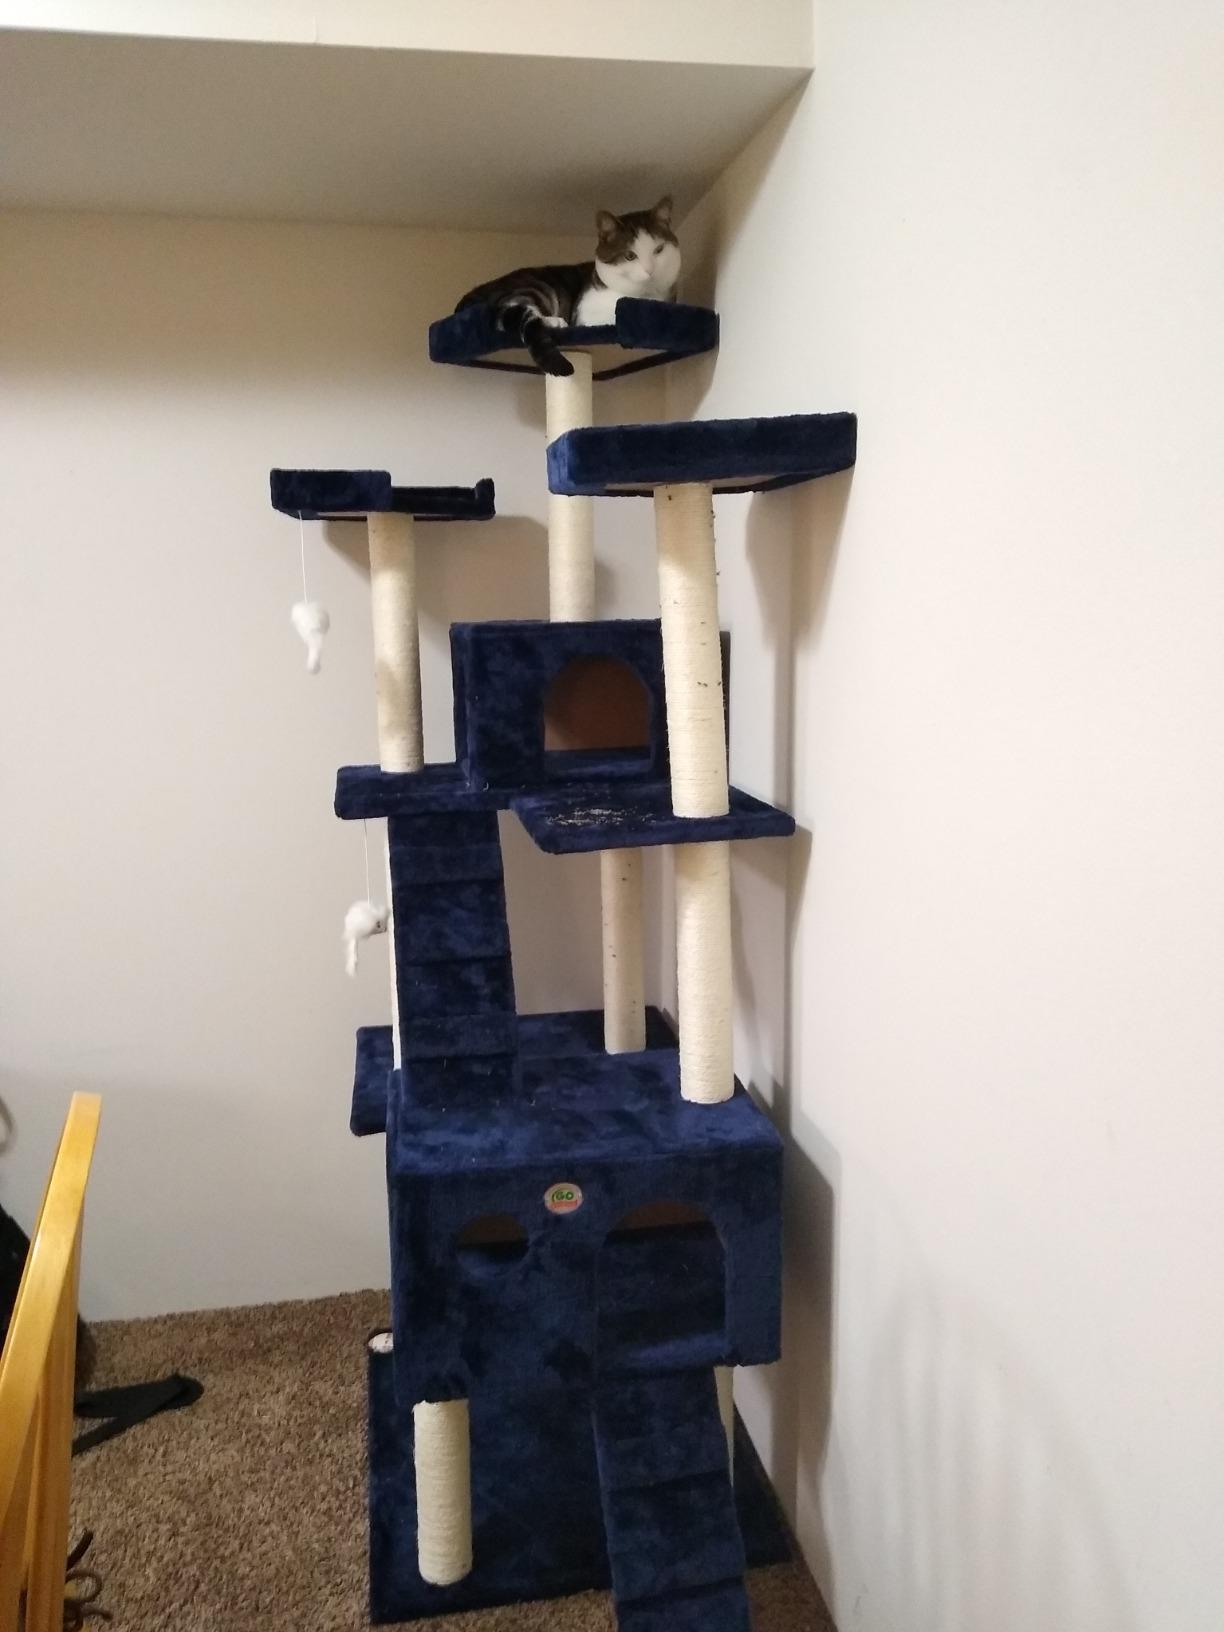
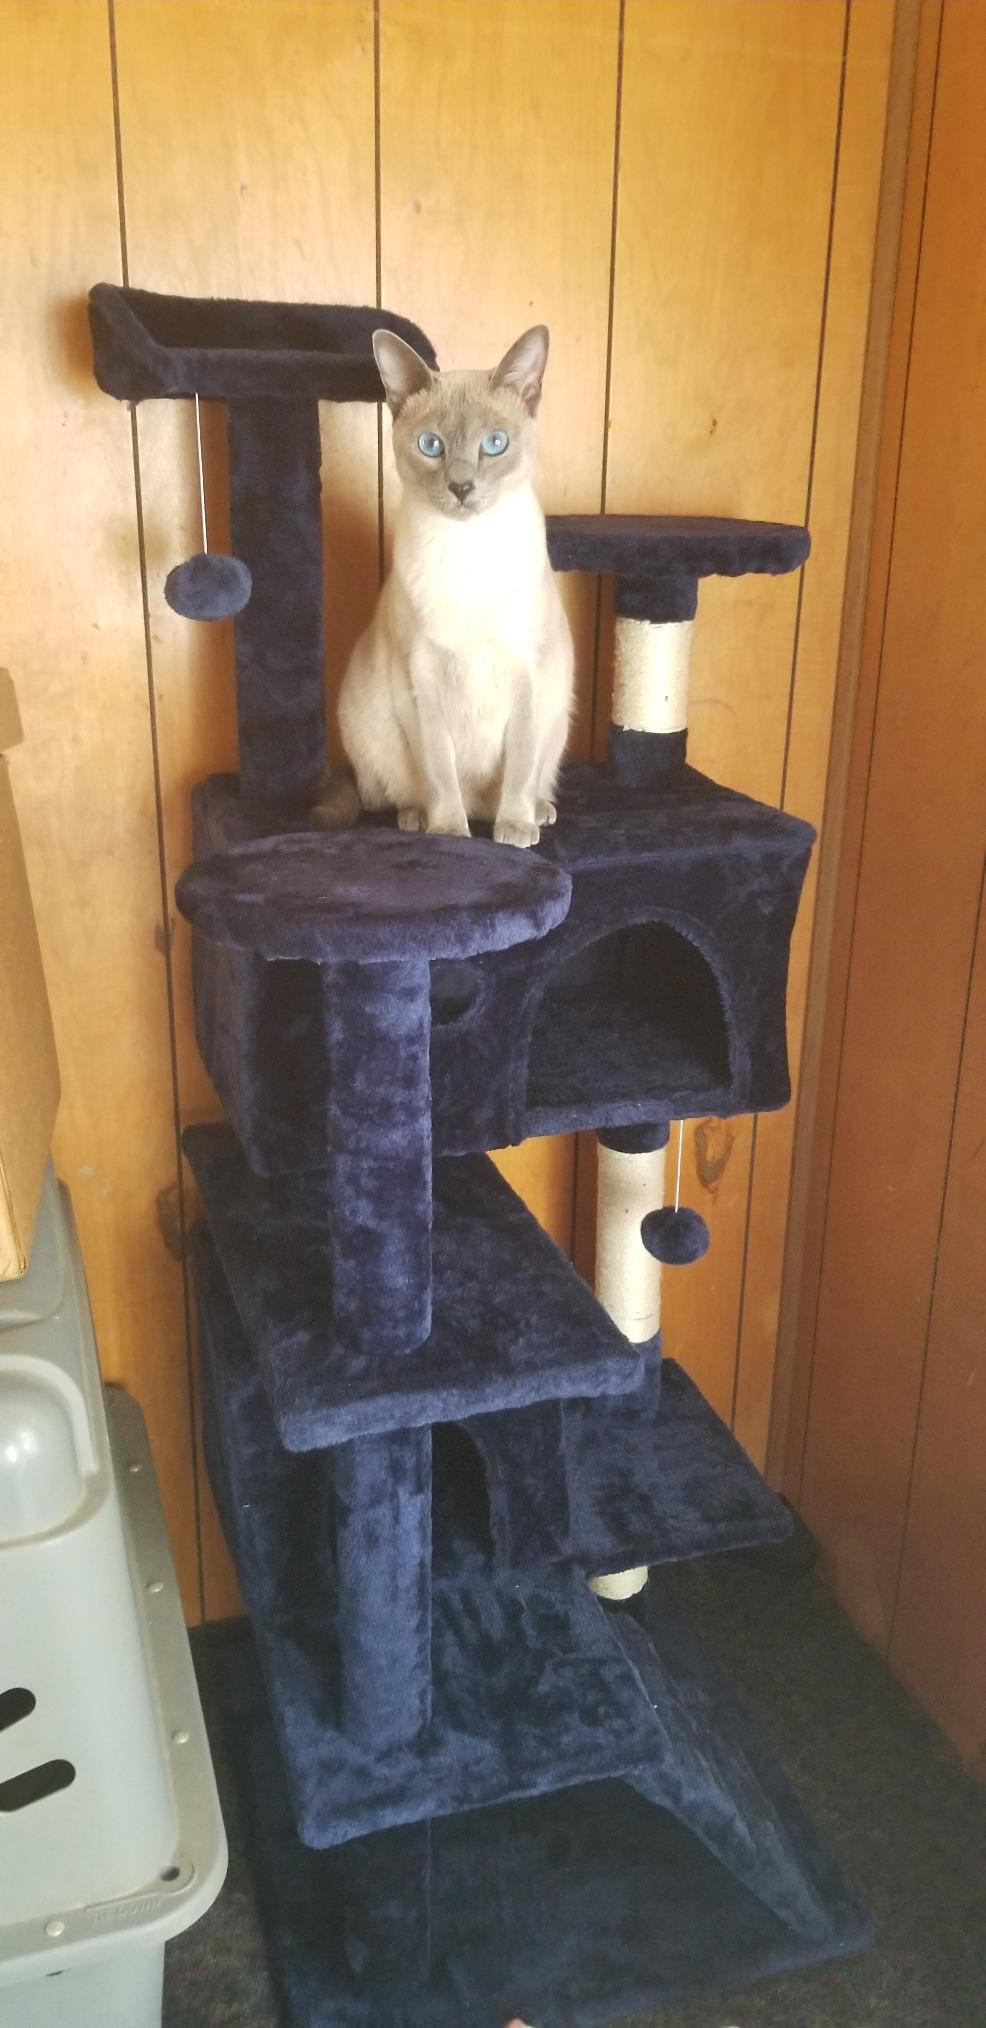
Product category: items_cat tree
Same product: no